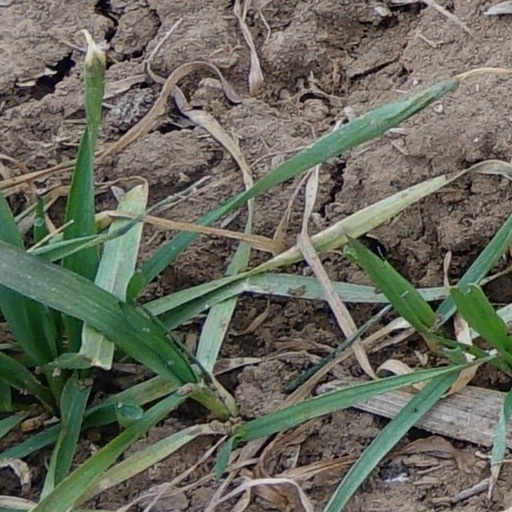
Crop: wheat